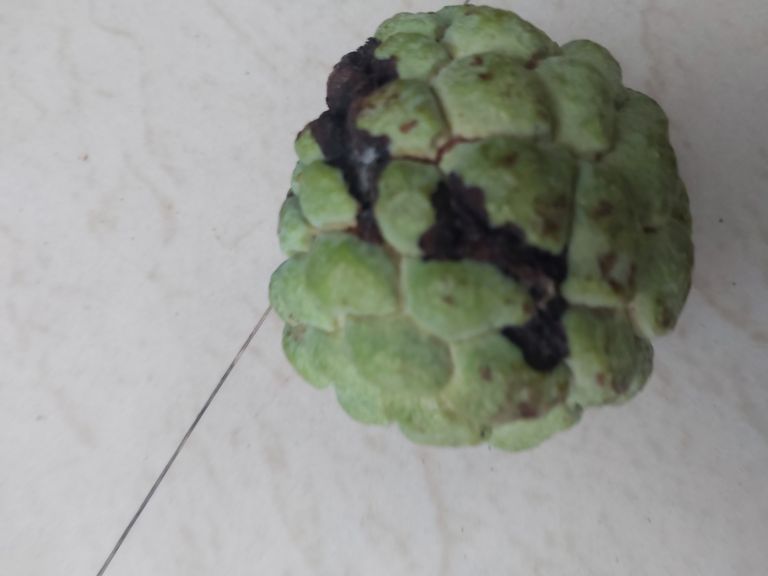
Disease label: Diplodia Rot